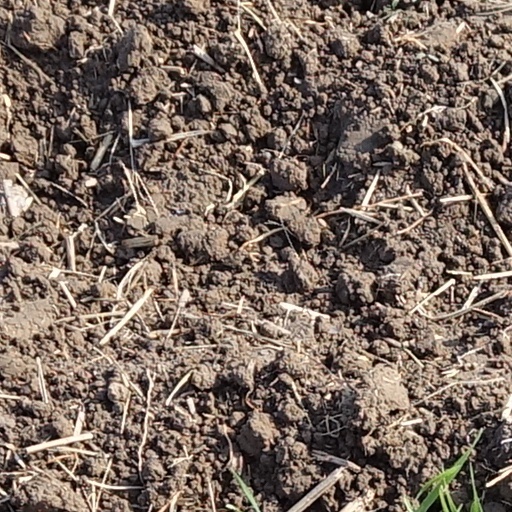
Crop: wheat